United Nations Security Council Resolution 1250

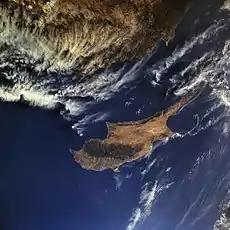
Satellite view of the island of Cyprus

United Nations Security Council resolution 1250, adopted unanimously on 29 June 1999, after reaffirming all resolutions on the situation in Cyprus, particularly Resolution 1218 (1998), the Council addressed the Secretary-General Kofi Annan's mission of good offices in Cyprus.